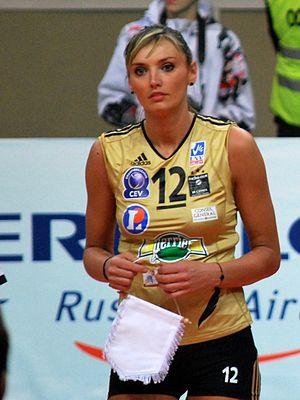
Victoria Ravva, volleyeuse française d'origine georgienne
Le Diaspora géorgienne est composé de trois millions de personnes, principalement en Russie.
La relation sportive entre la France et la Géorgie date du XXᵉ siècle et relève de deux catégories différentes, celle de la relation de nation européenne à nation européenne au sein de fédérations sportives internationales, et celle — assymétrique — de la relation de sportifs de haut niveau venus exercer leur activité temporairement — ou définitivement — dans l'autre pays afin de contribuer au succès des clubs — ou de la nation — qui les ont engagés.
Victoria Ravva est une joueuse de volley-ball d'origine géorgienne née le 31 octobre 1975 à Tbilissi, Géorgie. Elle fait ses débuts au volley en 1980, à douze ans elle joue le championnat d'URSS senior avec un club de Tbilissi et deux ans plus tard alors qu'elle est déjà professionnelle elle part pour le BZBK Bakou. En 1994, elle dispute le Championnat du monde avec l'Azerbaïdjan où elle finira 9ème. Ravva mesure 1,89 m. Naturalisée française en 2002, Ravva a joué en équipe de France entre 2004 et 2007 au poste de centrale. Sa première sélection a lieu le 11 juin 2004 à Lyon contre l'Autriche. Elle met un terme à sa carrière en 2015. Elle est considérée comme l'une des meilleures joueuses d'Europe à son poste.